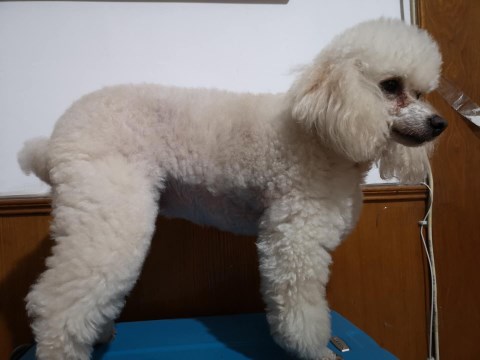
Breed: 2925-n000114-toy_poodle